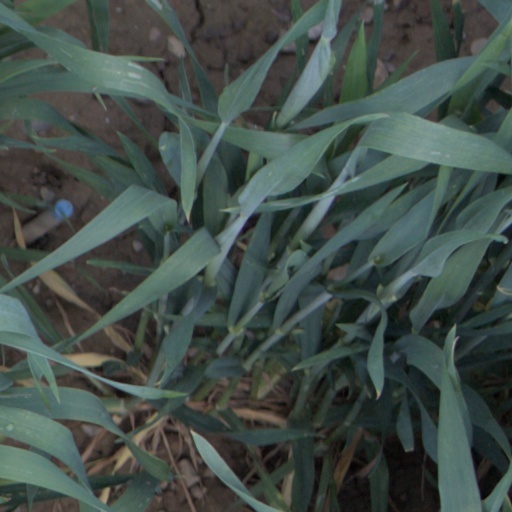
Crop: wheat